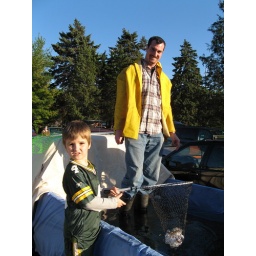
Kurt stood in the truck bed while the kids from church fished out their &amp;quot;jellyfish.&amp;quot;